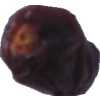
Label: dates